GE 25-ton switcher

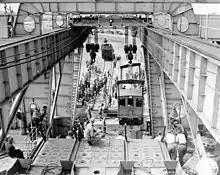
A United States Army 25-tonner being unloaded in France in 1944

The locomotive was designed as a hood unit to improve visibility for the engineer, essential for switching duties. Power was generated using a 6-cylinder Cummins HBI-600 diesel engine producing 150 hp (110 kW) at 1,800 rpm. This engine powered a single GE GT-1503 main generator, which in turn provided electricity to the single rear-mounted GE-733 traction motor which powered the rear axle. Power was provided to the forward axle using a chain drive. The unusual chain drive system for a locomotive was part of the reason for its top speed being limited to 20 mph (32 km/h).